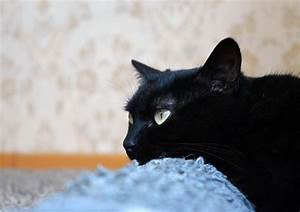
Label: gatto